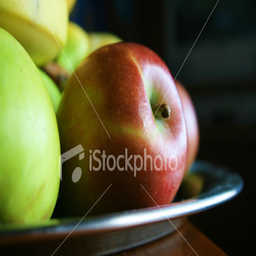
Label: Apple